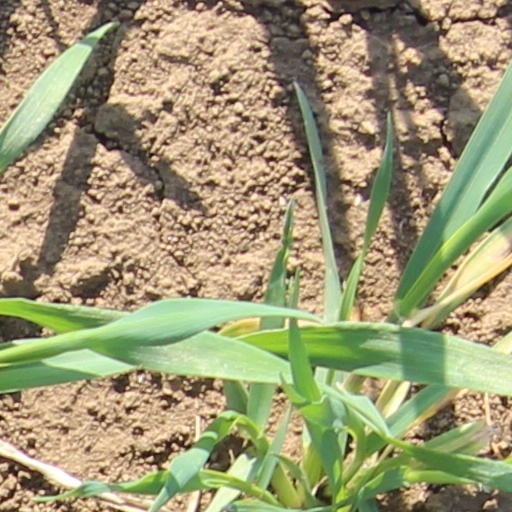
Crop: wheat